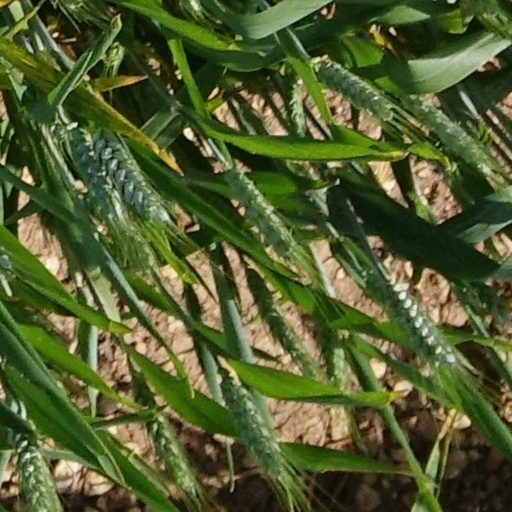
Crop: wheat